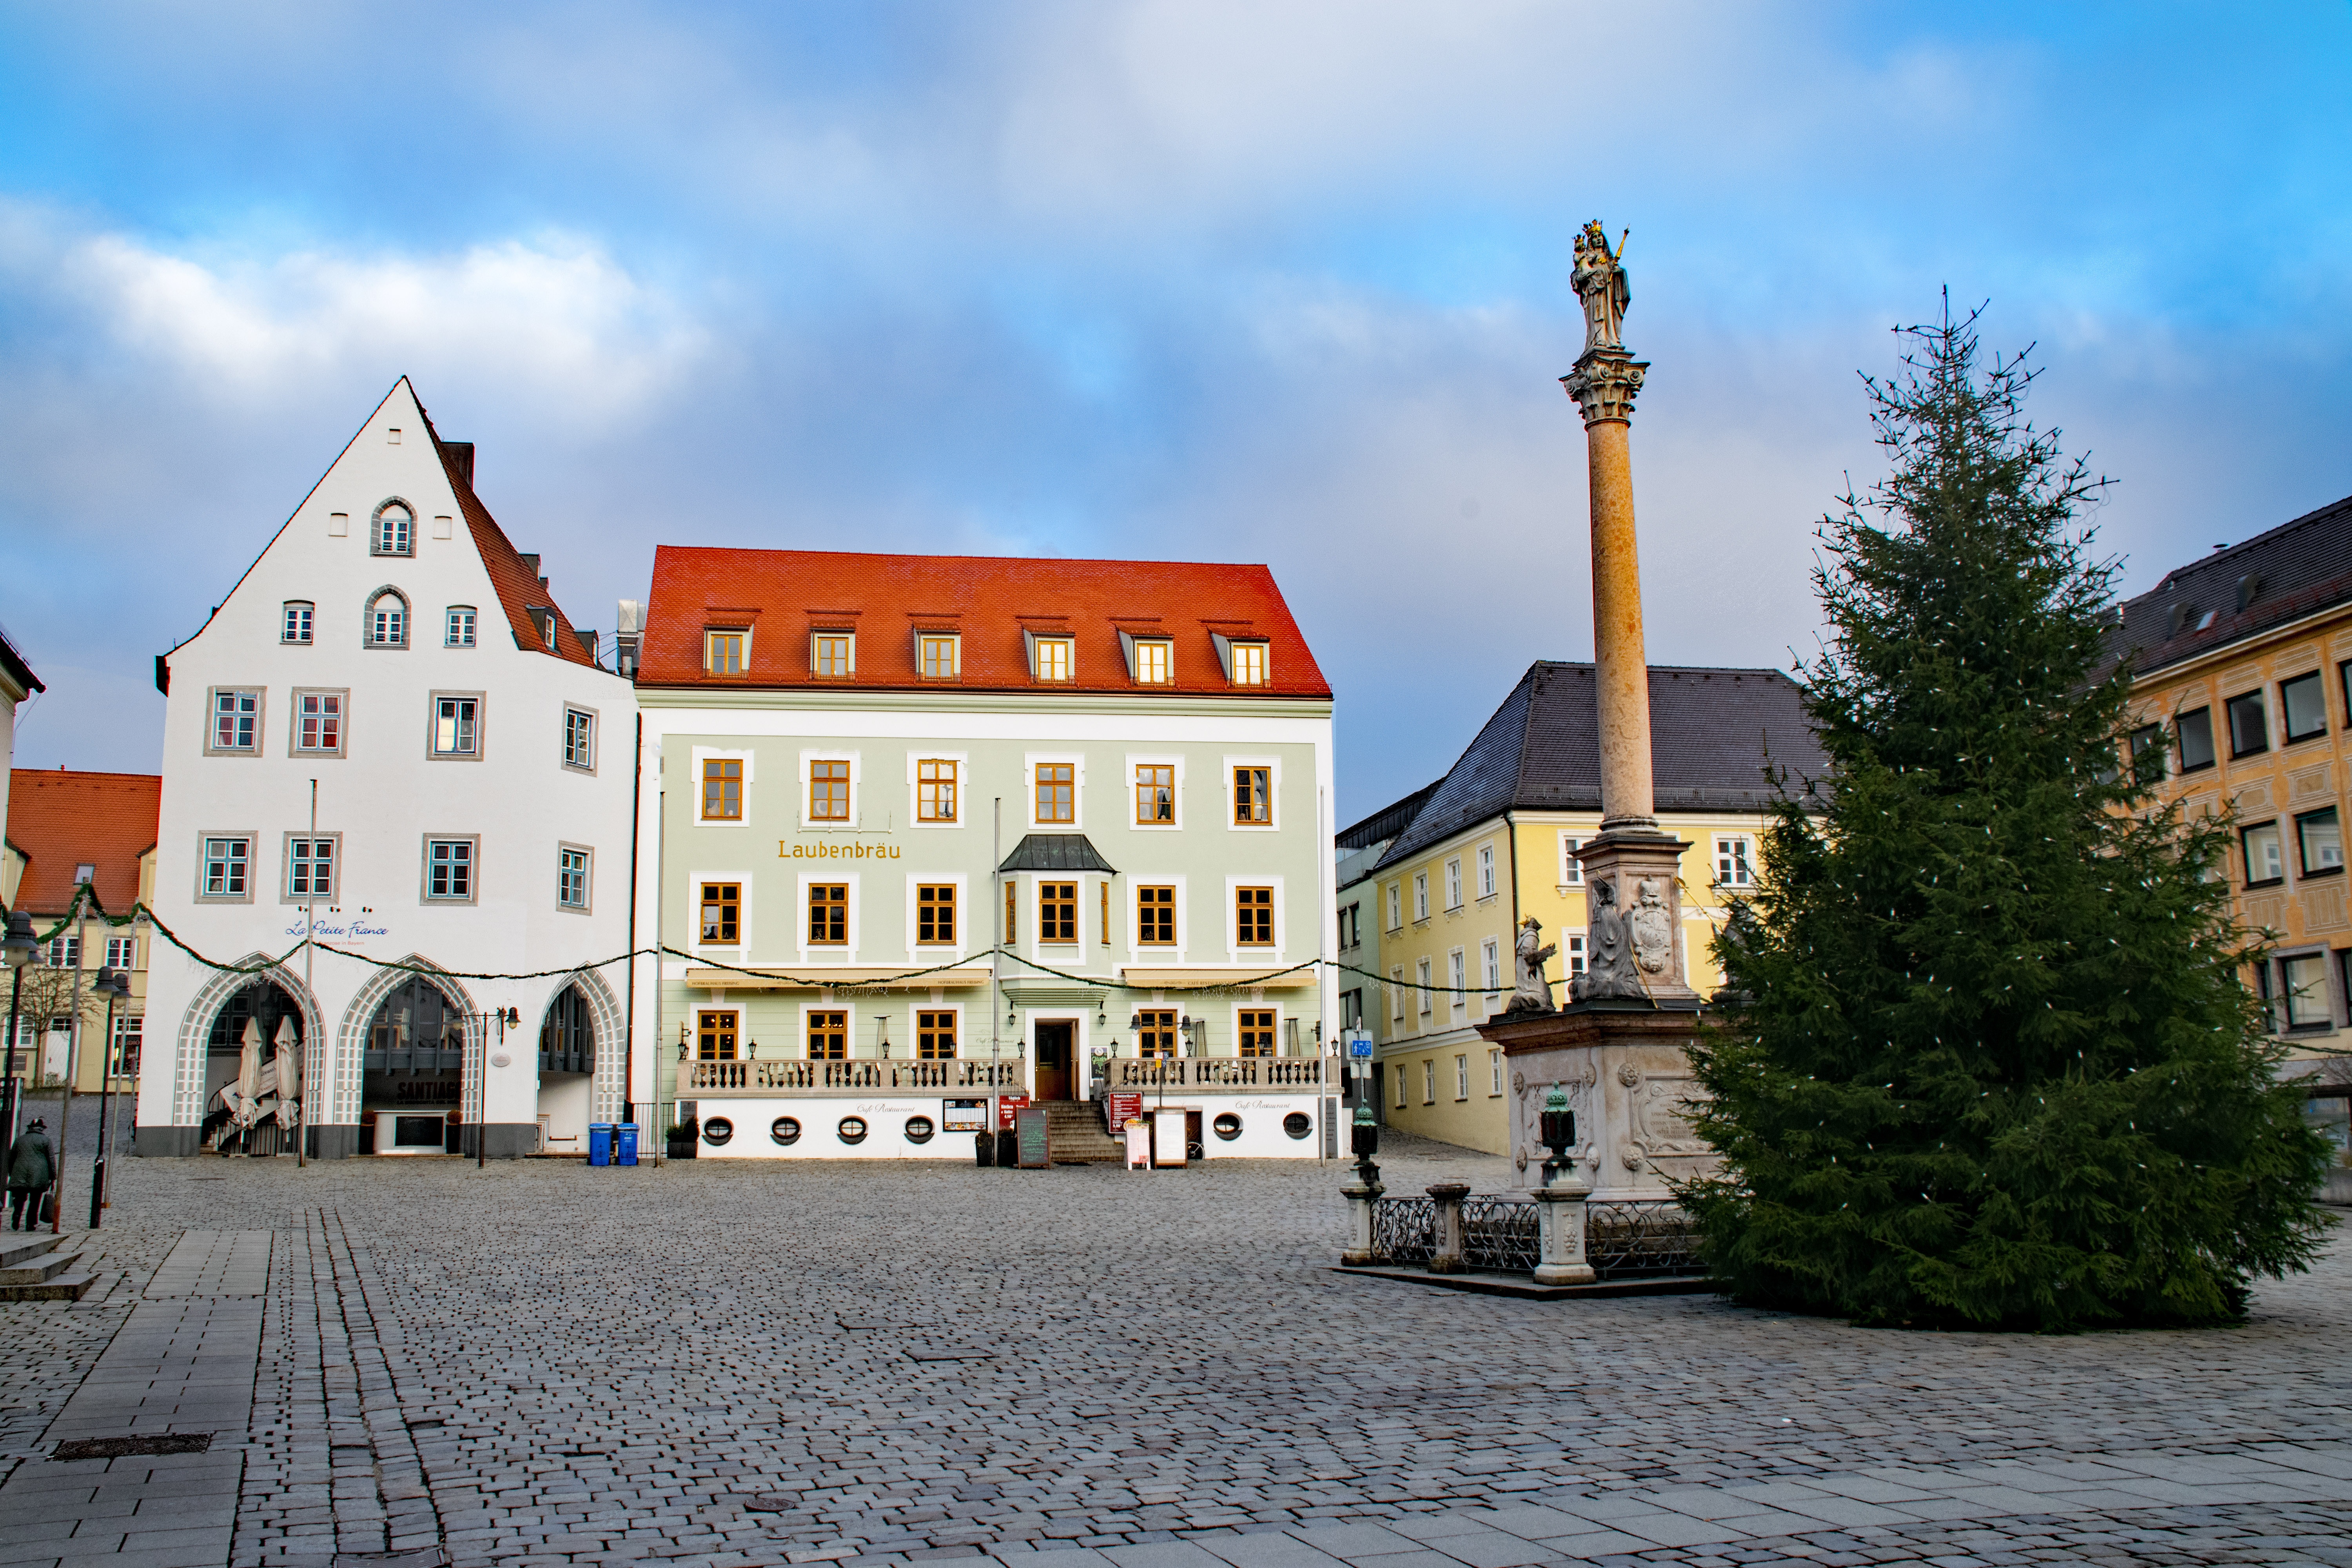
architecture, house, town, building, chateau, palace, city, cityscape, downtown, vacation, tower, castle, landmark, tourism, places of interest, old town, germany, town square, bavaria, estate, neighbourhood, urban area, freising, human settlement